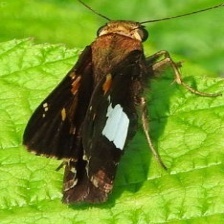
Species: SILVER SPOT SKIPPER